Kedarnath Das

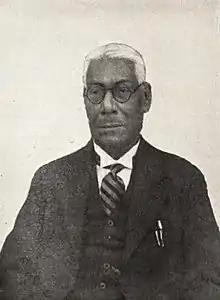

Kedarnath started his career as a registrar at Calcutta Medical College. Then he was appointed as a teacher in midwifery in Campbell Medical School in 1899. He joined Carmichael Medical College and became the head of department of Gynaecology and Obstetrics in 1919. He remained as the principal of Carmichael Medical College from 1922 till his death in 1936. He served as dean of the Faculty of Medicine at Calcutta University and was a member of the Bengal council of Medical Registration and the governing body of the State Medical Faculty of Bengal. He became a member of the British Medical Association in 1901, serving as vice-president of its Calcutta branch from 1928 to 1930 and as president from 1931 to 1934.